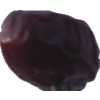
Label: dates